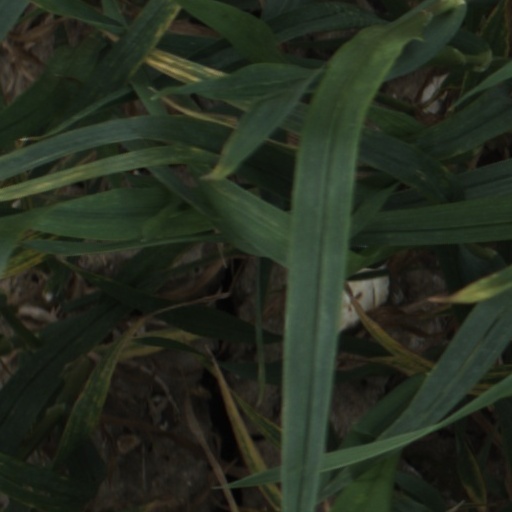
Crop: wheat